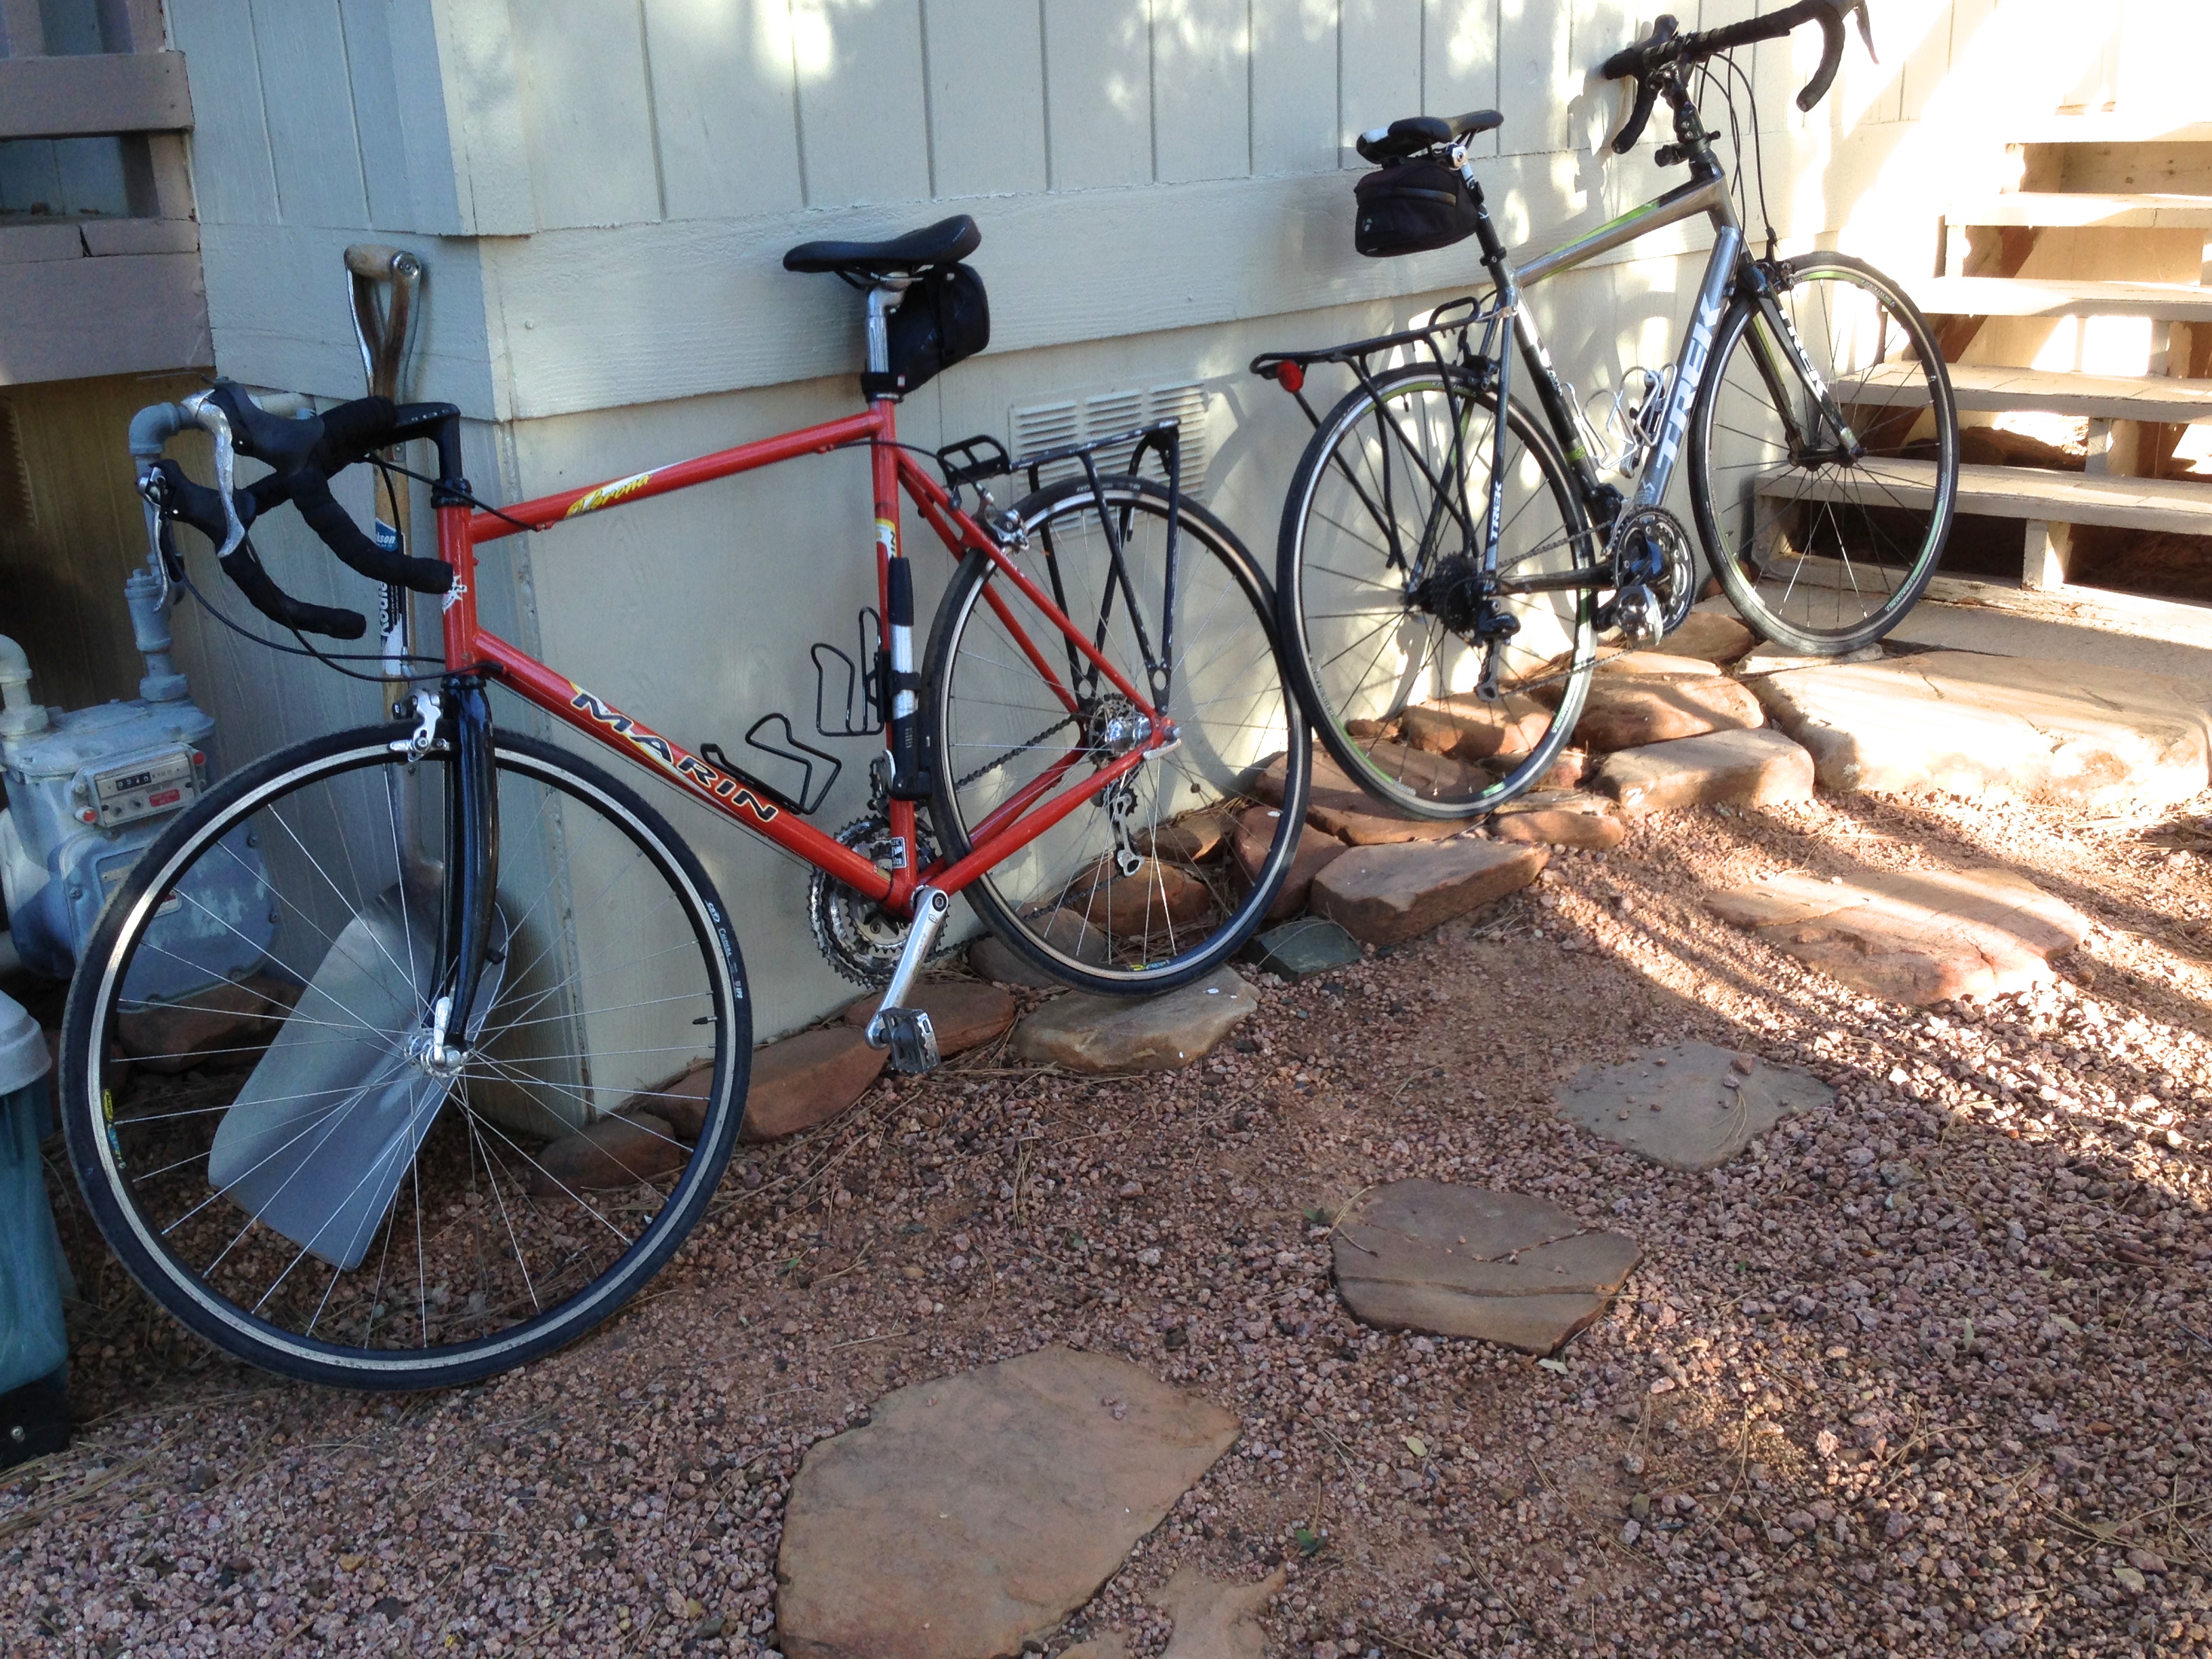
wheel, bicycle, vehicle, sports equipment, mountain bike, cycling, bicycle frame, land vehicle, cyclo cross bicycle, road bicycle, racing bicycle, hybrid bicycle